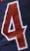
Number: 4